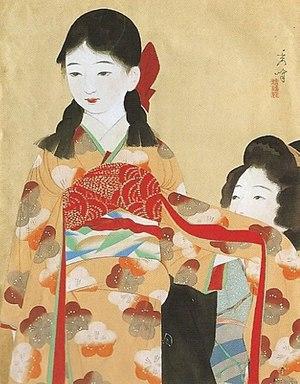
Shōjo Club est un magazine de presse féminine japonais dédié à un public d'adolescentes. Édité par Kōdansha de 1923 à 1962, il propose des articles, nouvelles, illustrations, poèmes et mangas. Kōdansha le remplace en 1963 par le Shōjo Friend.